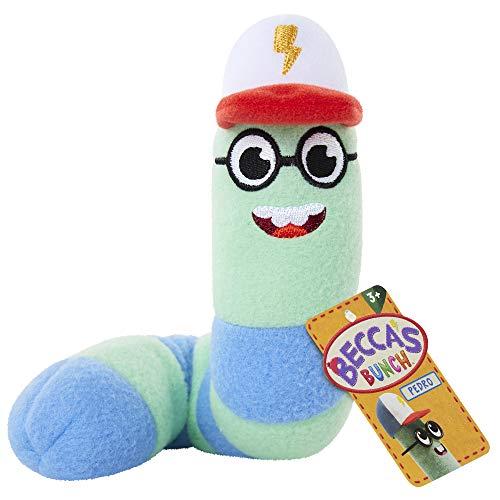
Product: Becca's Bunch Plush Toy Pedro Soft & Cuddly Mini Plush Doll, Stands 8" Tall, Pedro is Wearing His Hat with Lightning Bolt - Plush with Stitched Detailing, for Ages 12M+
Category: Toys & Games | Stuffed Animals & Plush Toys | Plush Figures
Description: It's always an adventure with the Becca's Bunch mini plush.
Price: $11.13
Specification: ProductDimensions:2.2x0.1x3.2inches|ItemWeight:2.08ounces|ShippingWeight:2.08ounces(Viewshippingratesandpolicies)|ASIN:B07P3Q2KWX|Itemmodelnumber:Pedro|Manufacturerrecommendedage:12months-4years